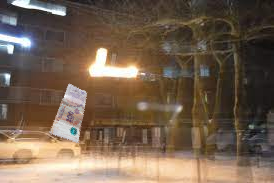
Denominación: 100